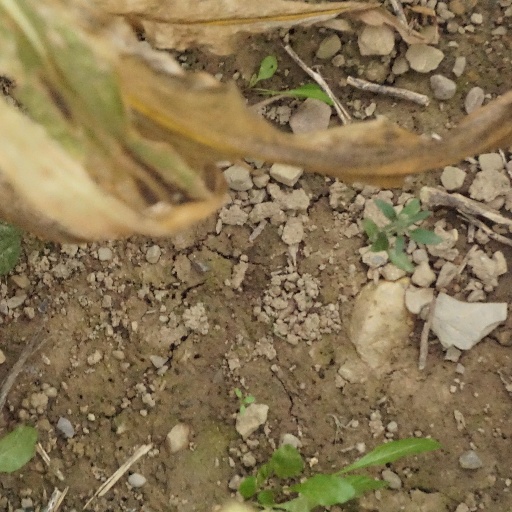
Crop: maize; corn